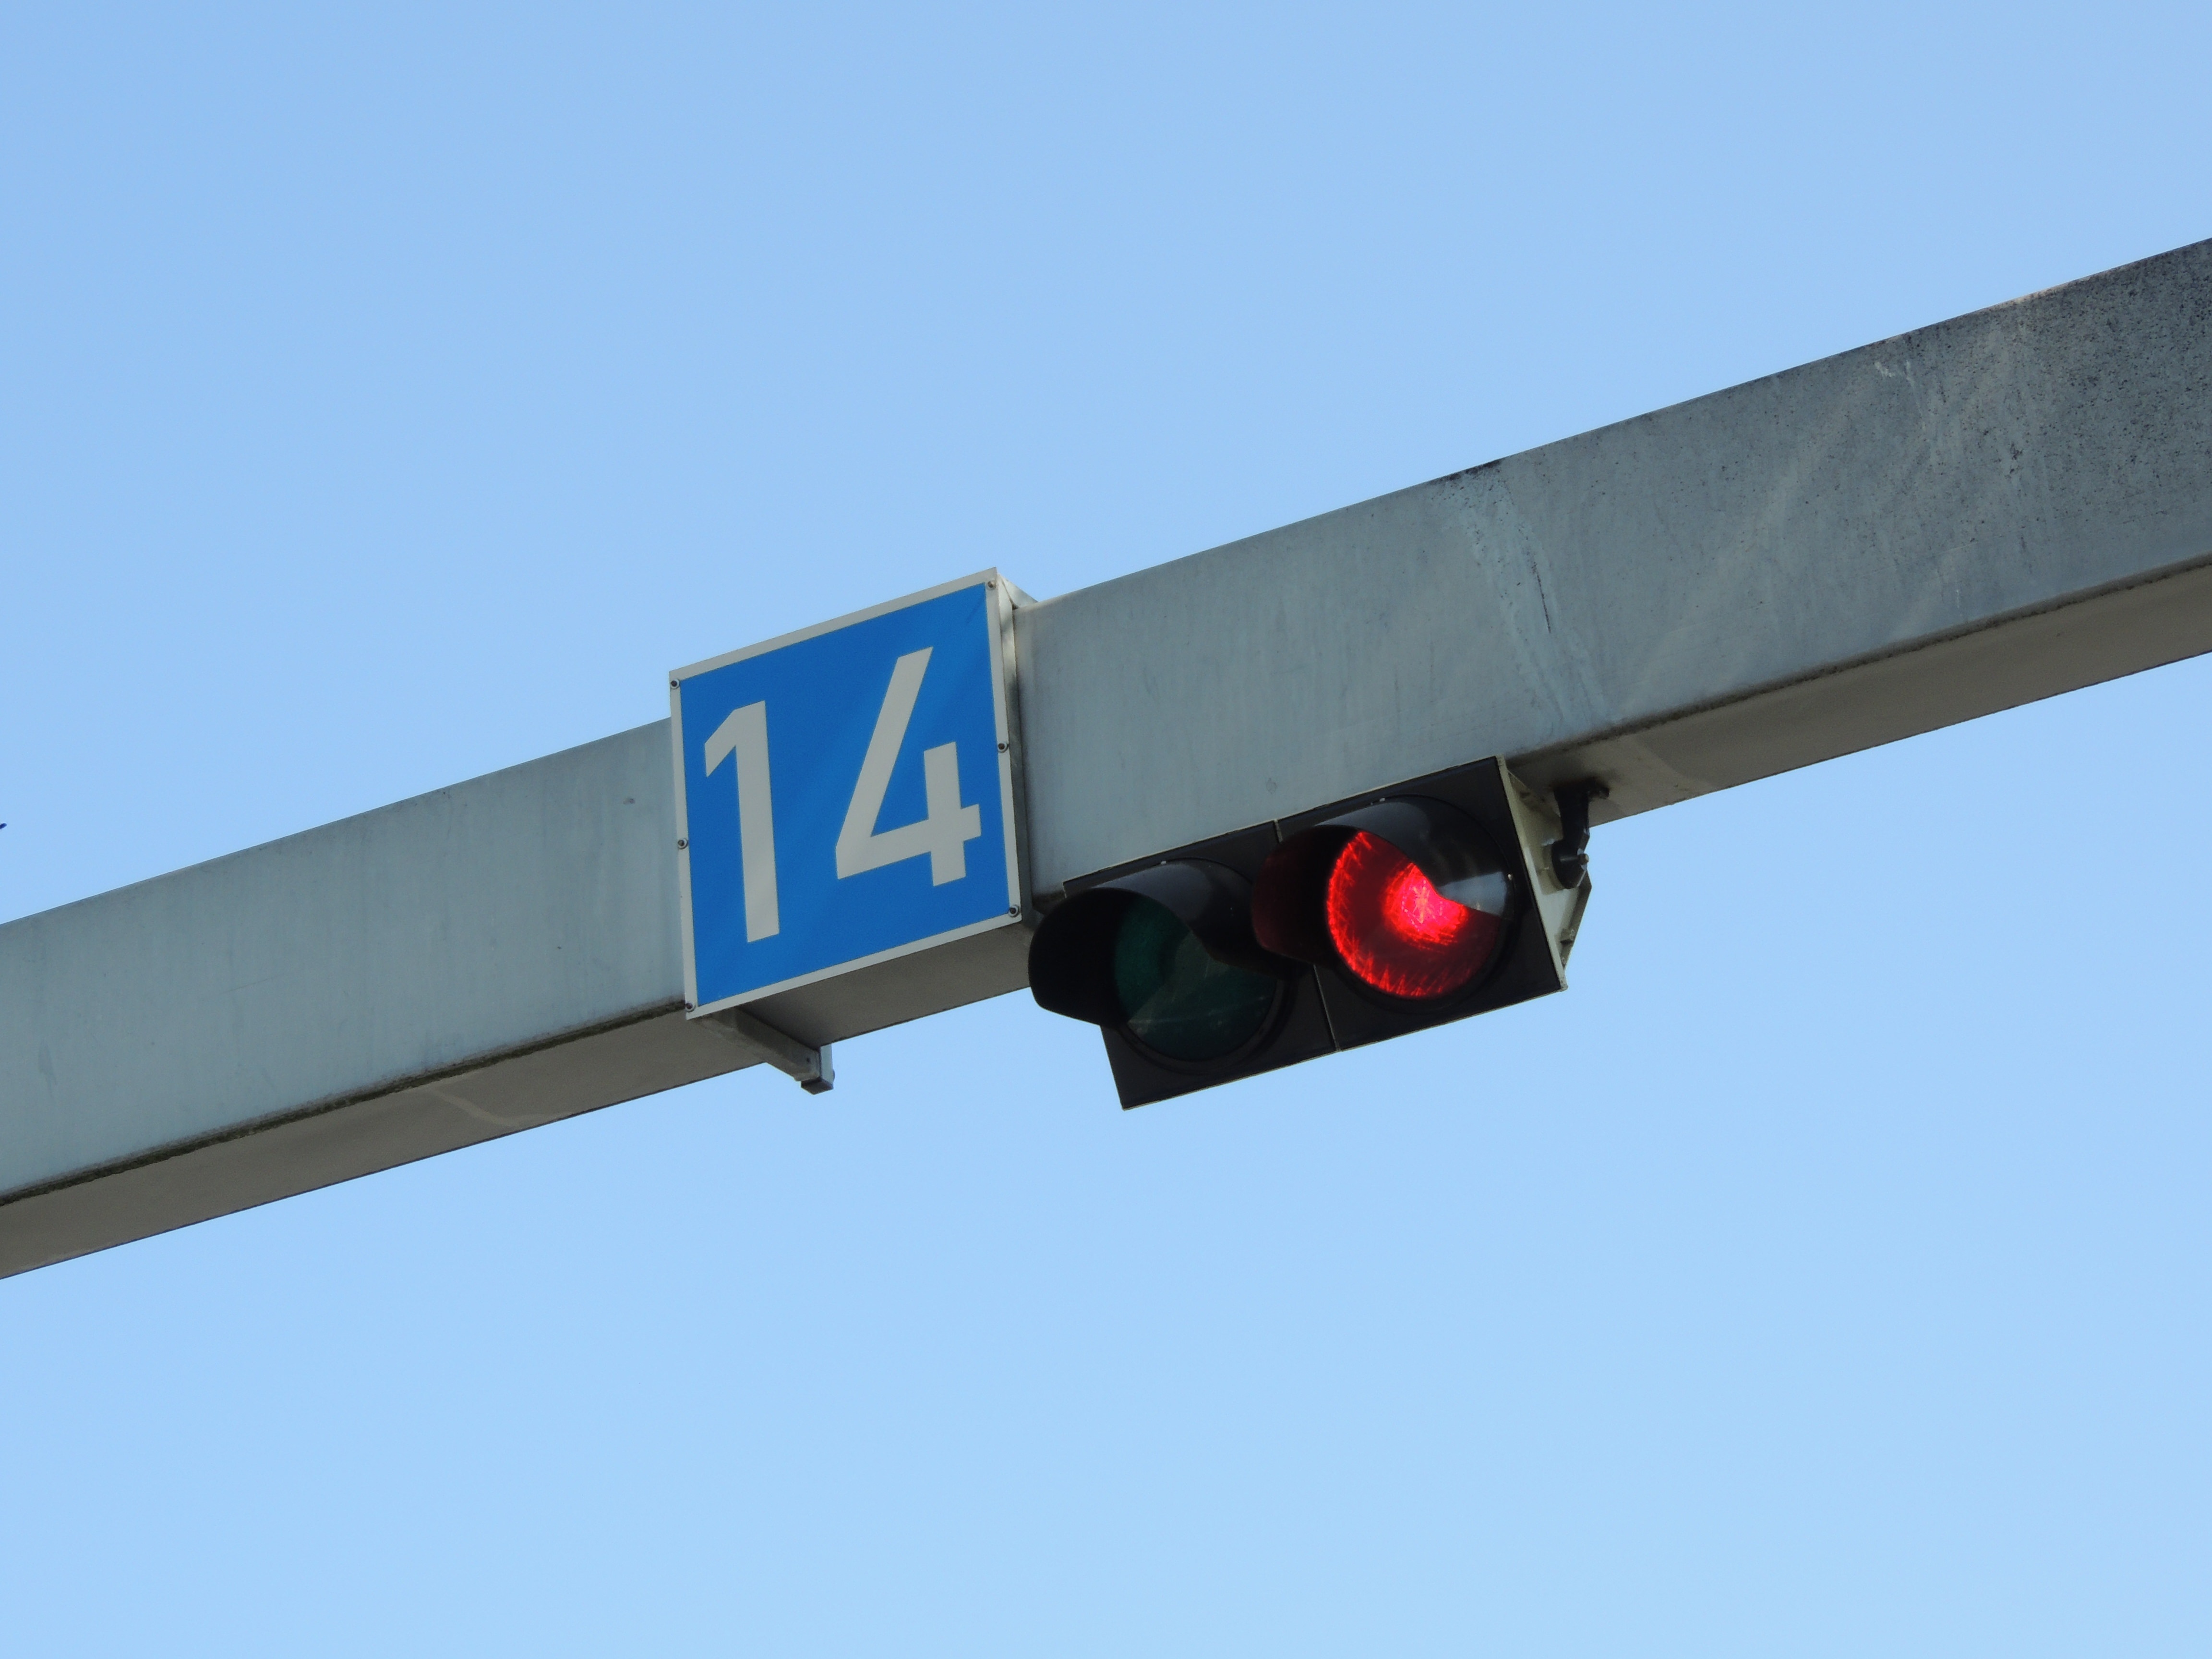
light, traffic, advertising, transport, sign, red, vehicle, blue, street sign, signage, lighting, public transport, road sign, light fixture, stop, keep, traffic lights, light signal, traffic signal, signal lamp, atmosphere of earth